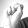
ASL letter: S